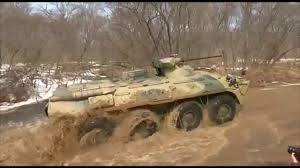
Label: BTR-80